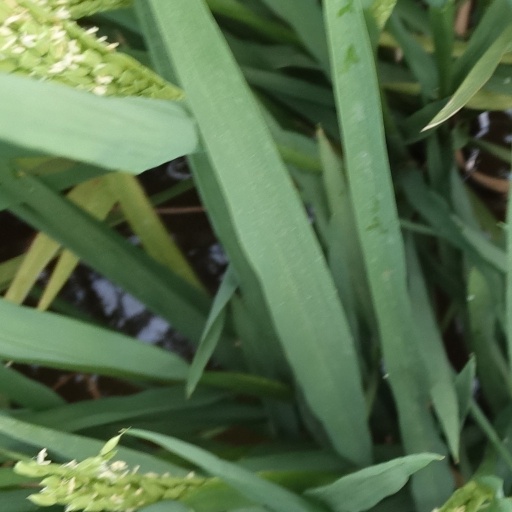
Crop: rice